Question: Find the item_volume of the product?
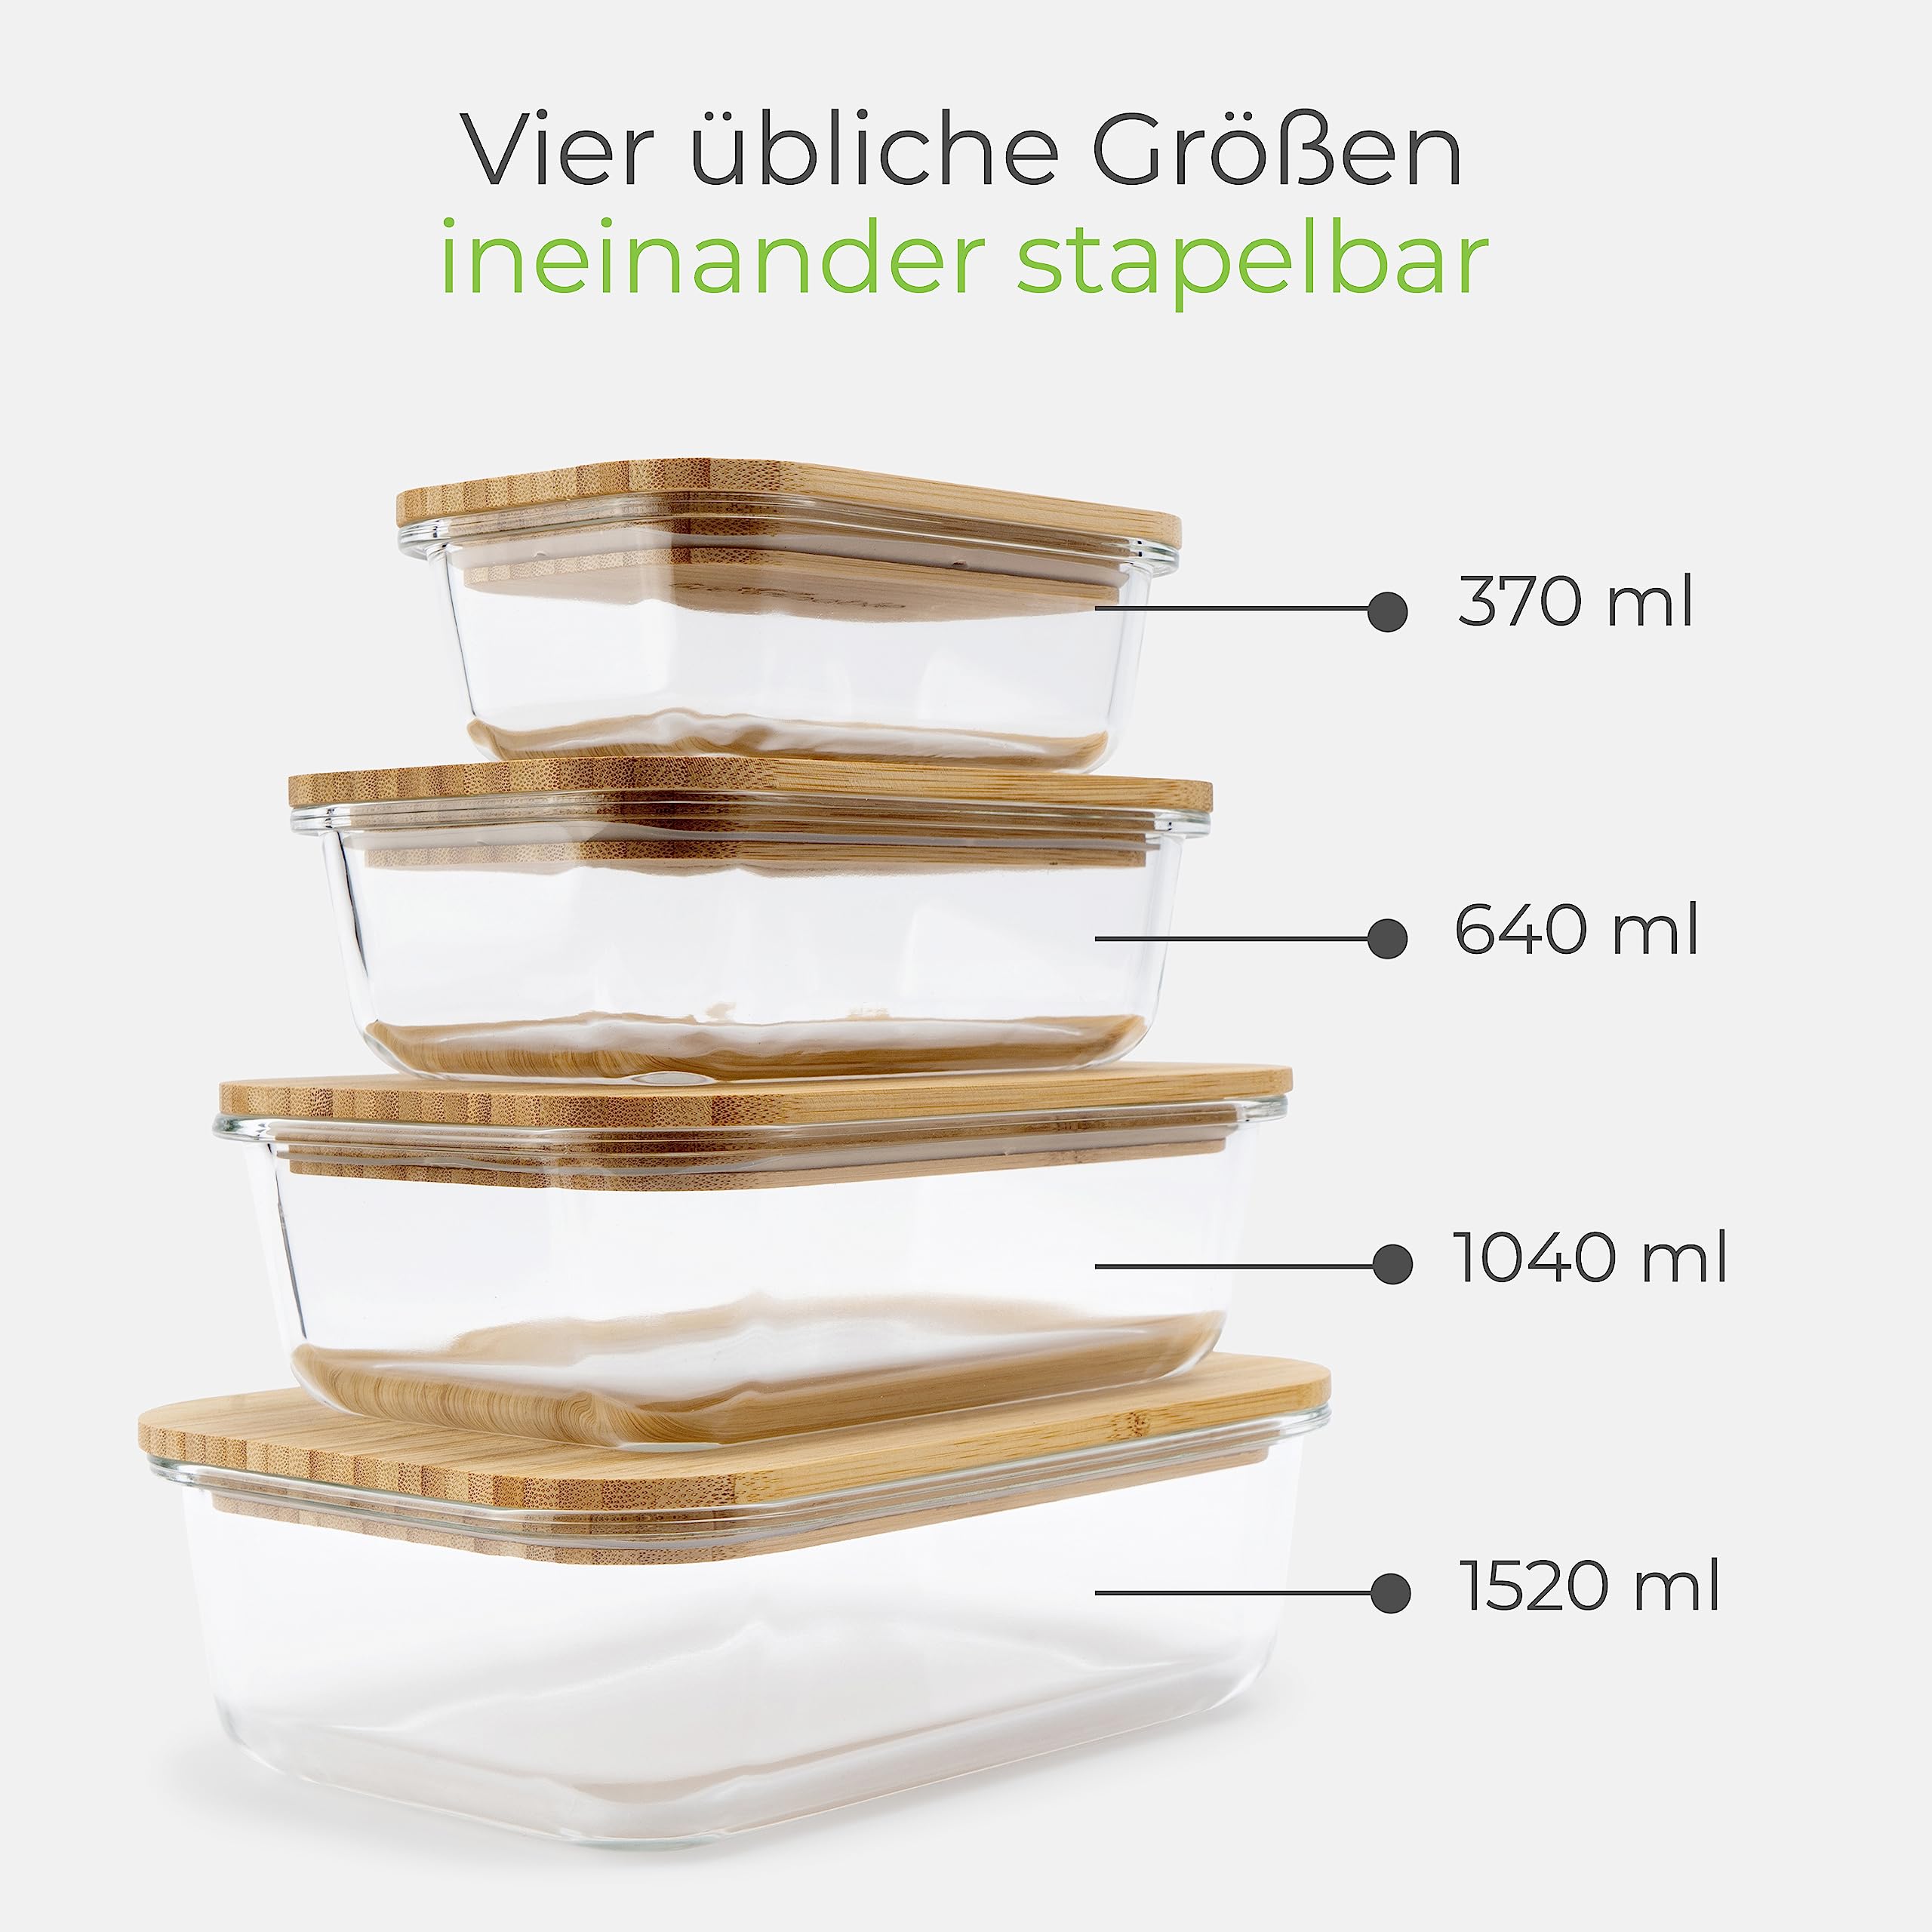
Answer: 370.0 millilitre